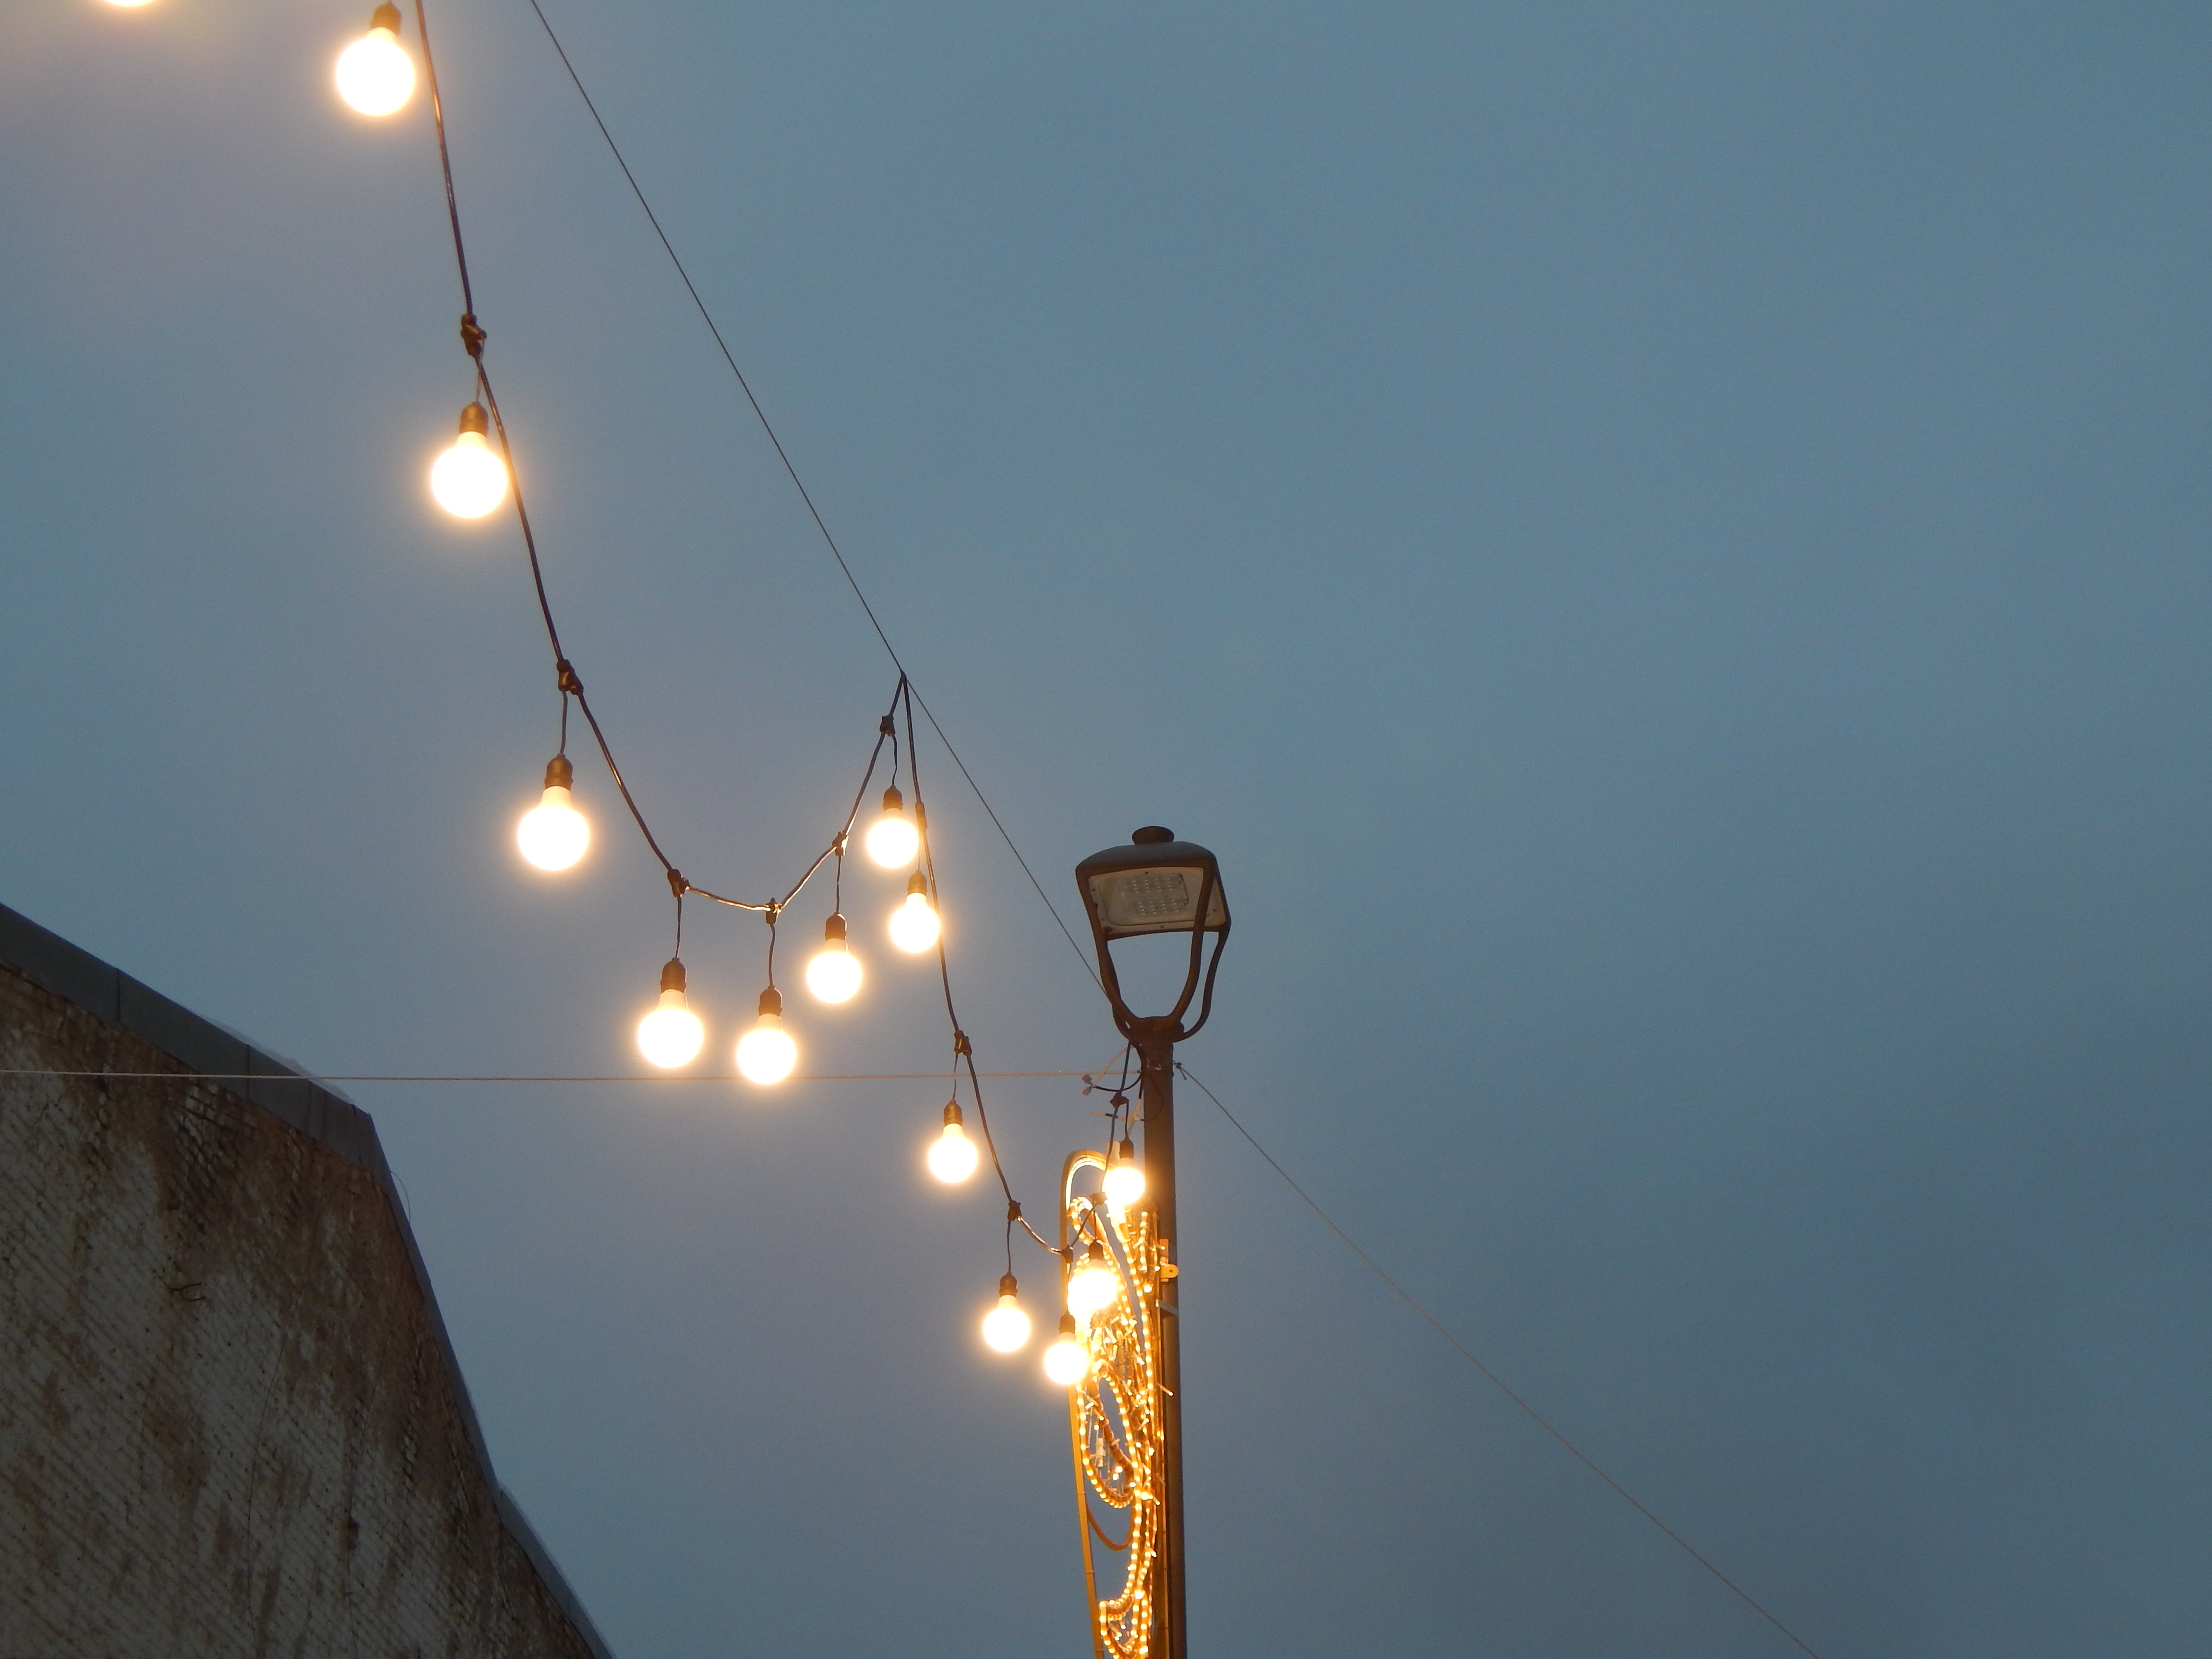
background, celebrate, celebration, champagne, christmas, decor, decoration, design, dinner, eve, garland, glass, happy, holiday, light, luxury, new, party, symbol, table, wine, winter, year, years, light fixture, lighting, street light, sky, electricity, night, interior design, lamp, incandescent light bulb